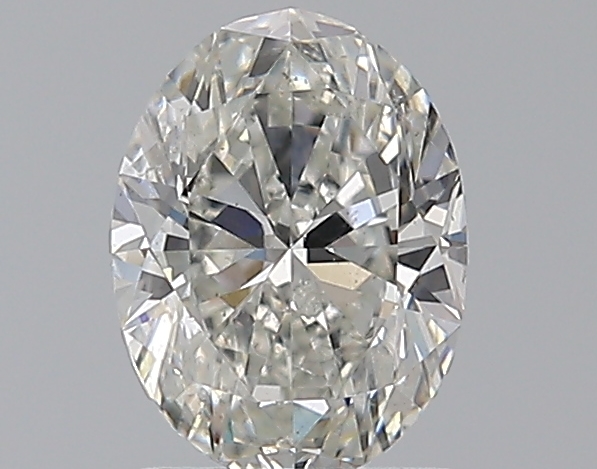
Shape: oval
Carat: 1.2
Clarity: SI1
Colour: H
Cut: EX
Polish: EX
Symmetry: VG
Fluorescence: N
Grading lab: GIA
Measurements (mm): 7.78 x 5.85 x 3.76